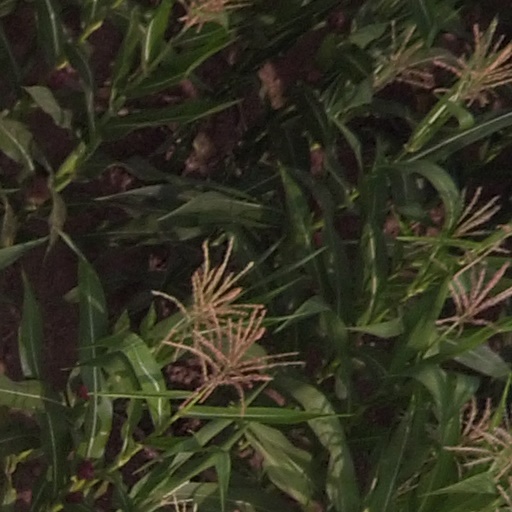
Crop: maize; corn